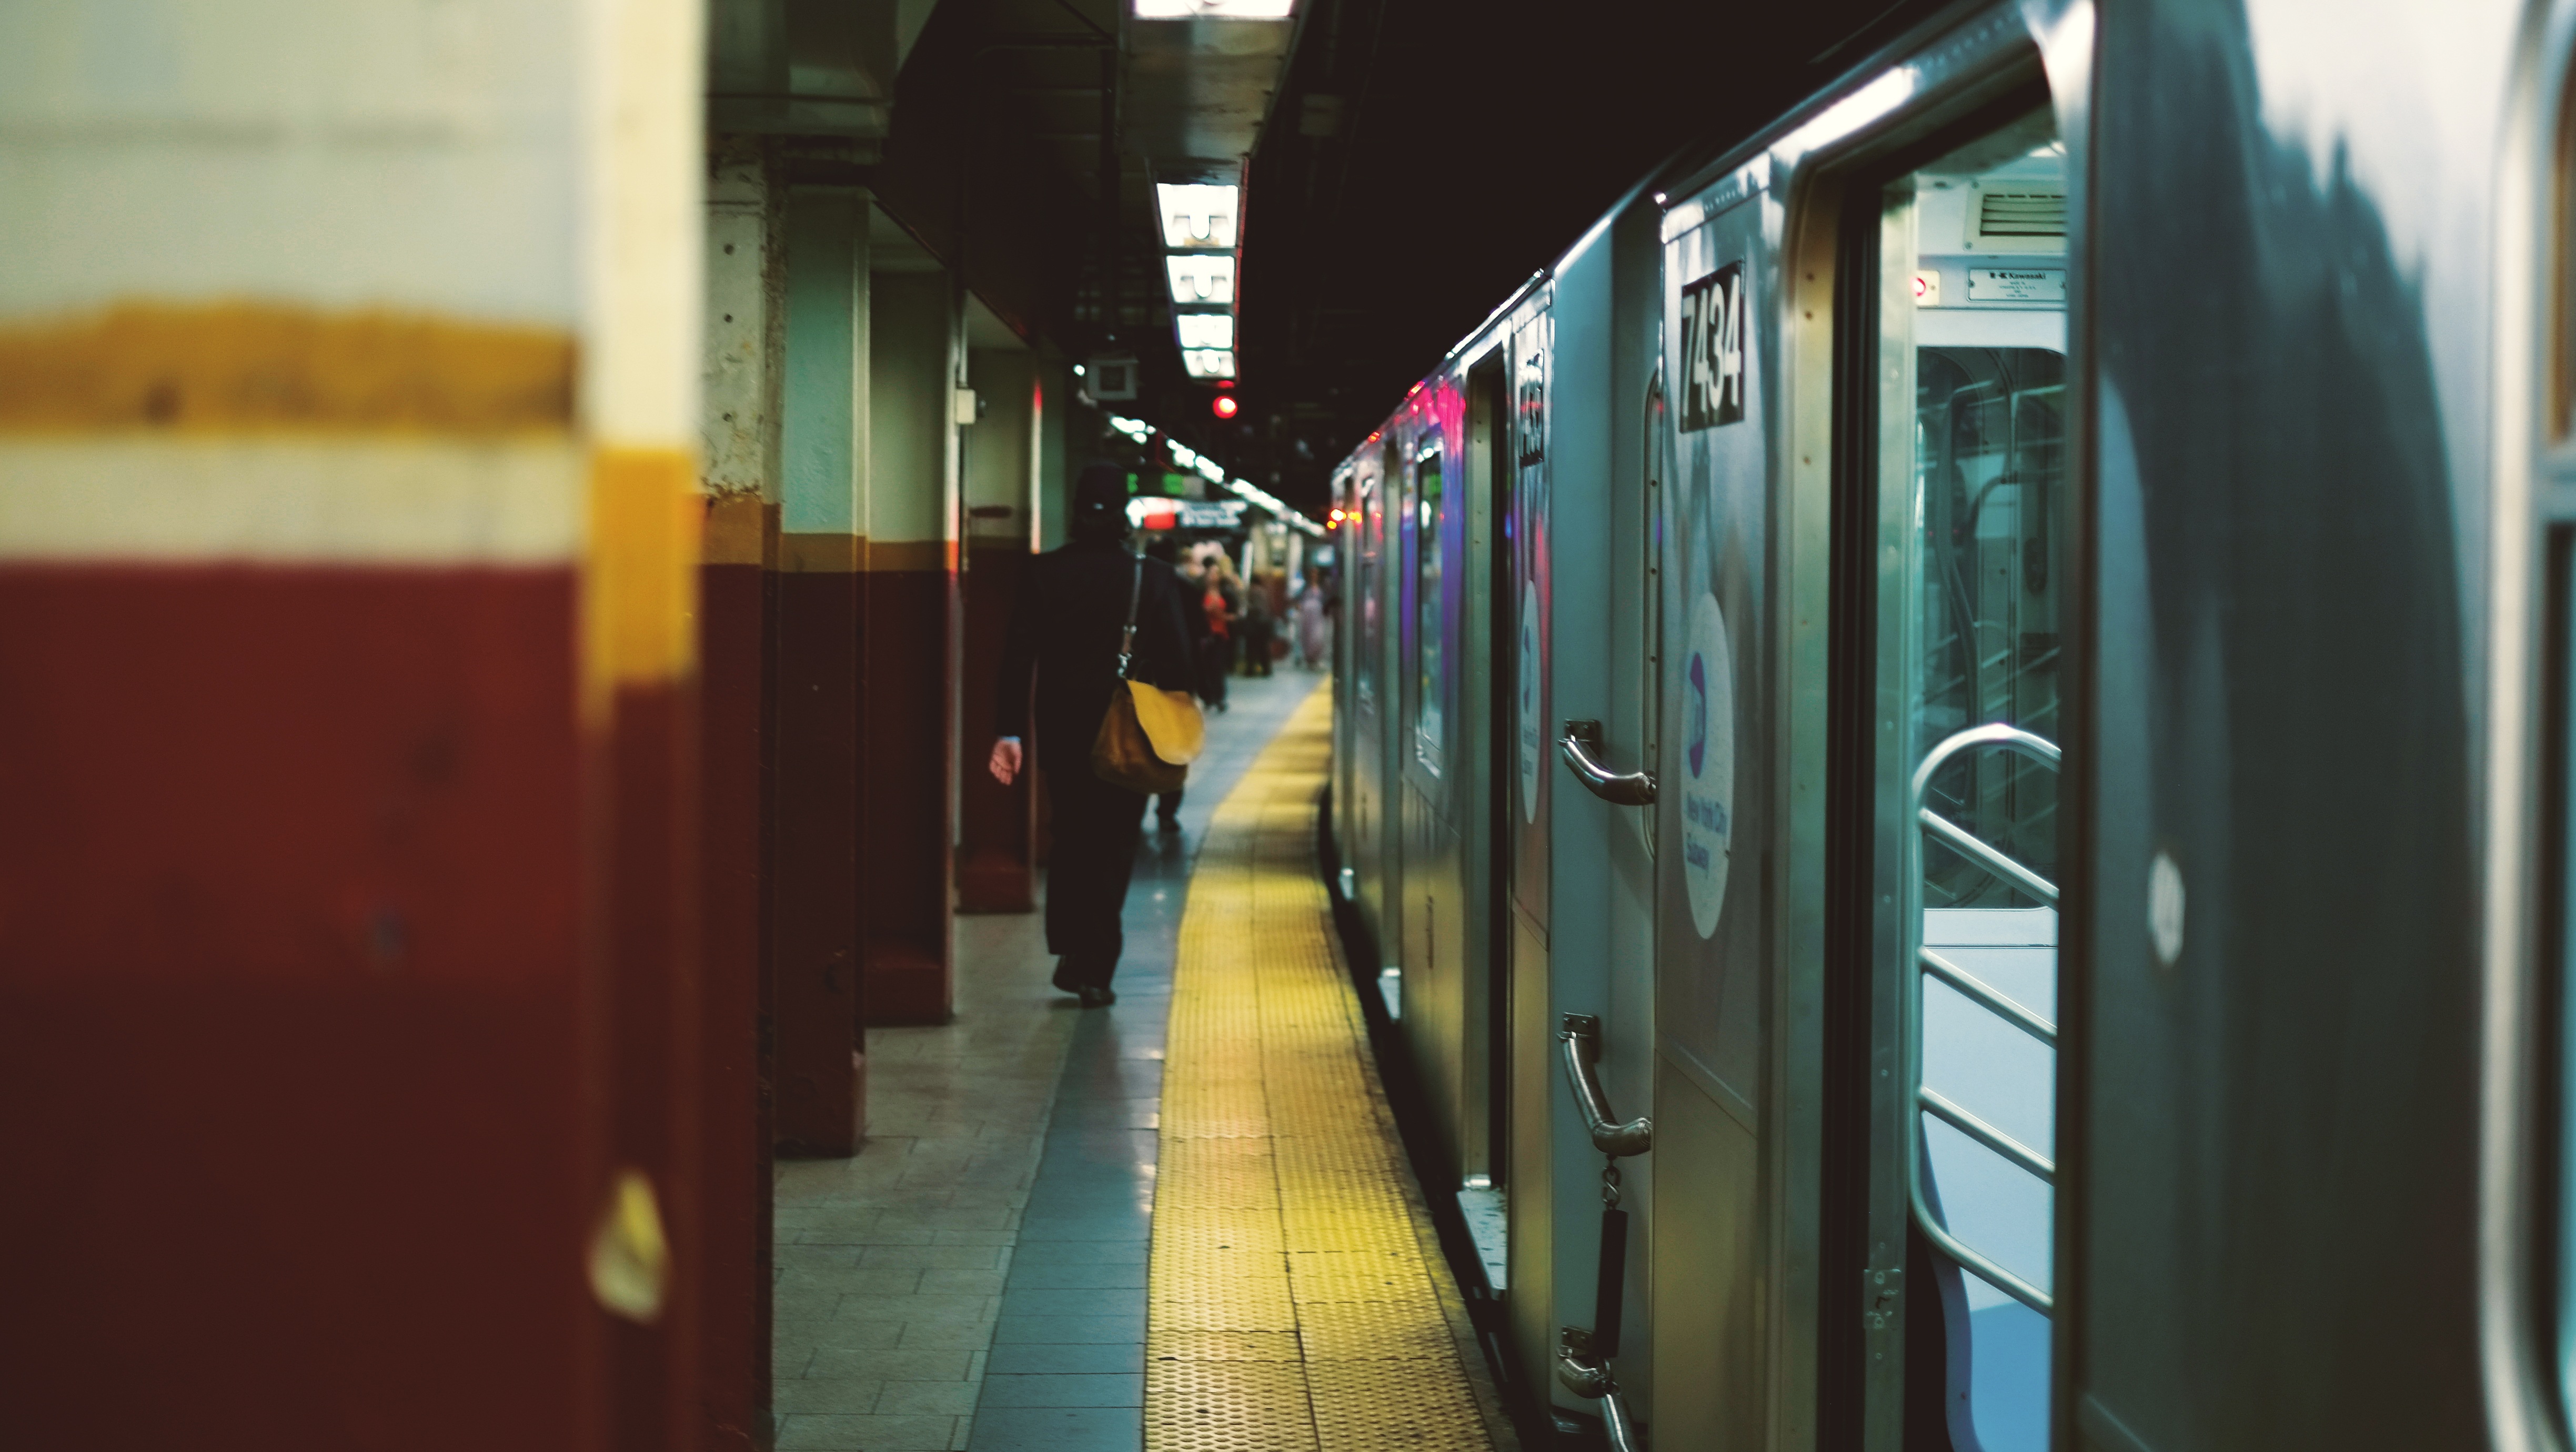
people, railway, train, transport, vehicle, color, train station, public transport, metro station, commuters, passenger, urban area, rapid transit